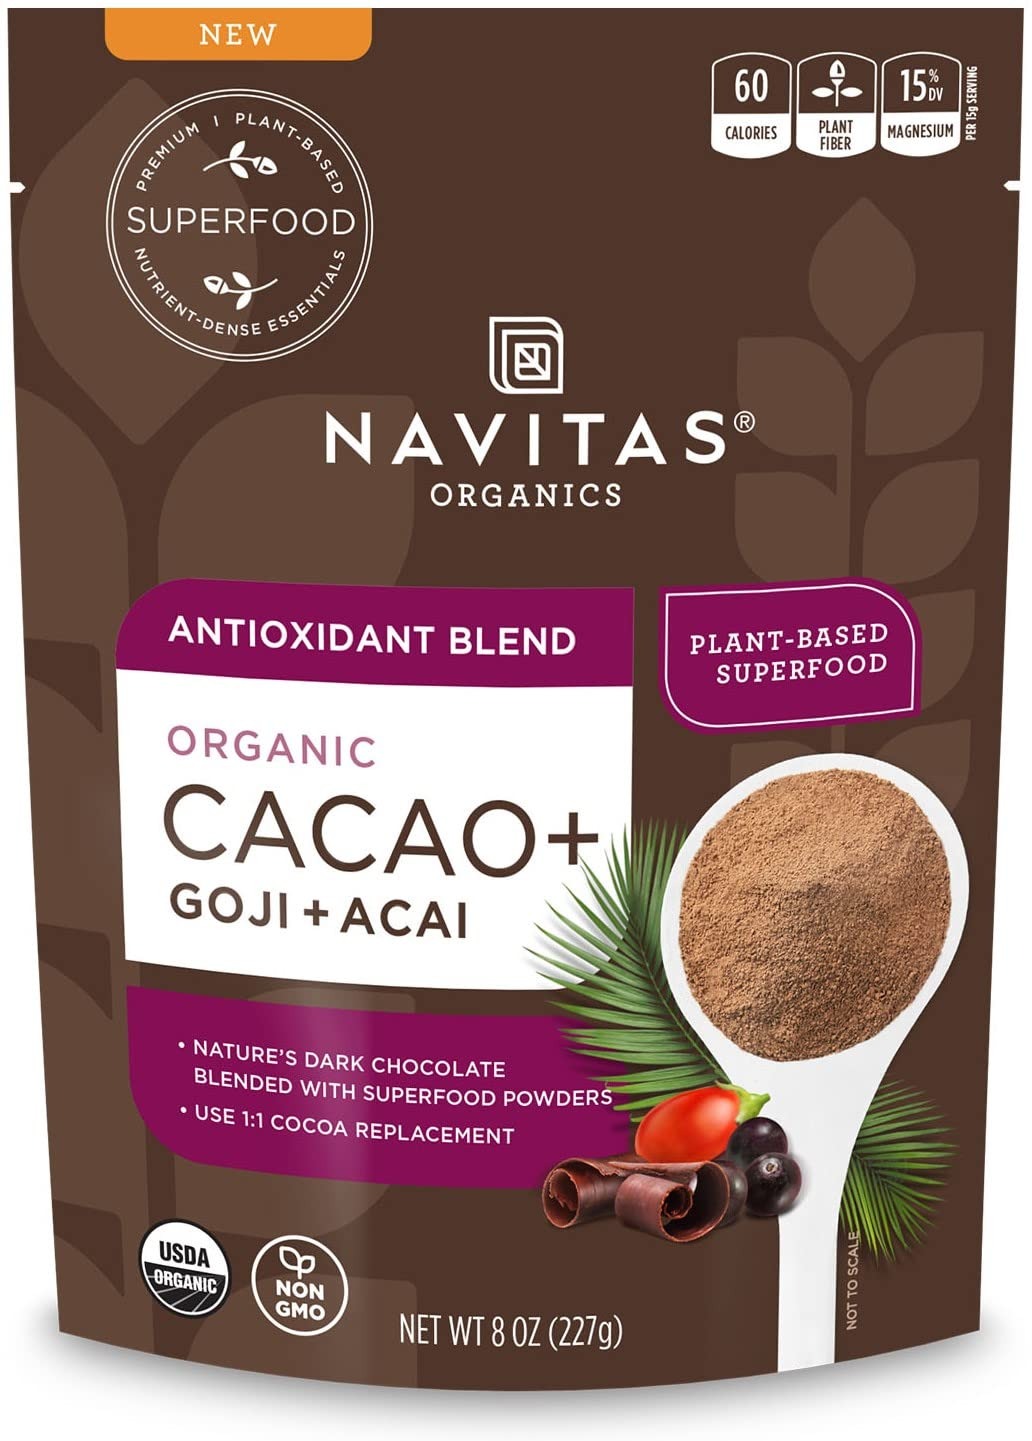
Item Name: Navitas Organics Cacao+ Blend: Antioxidant (Cacao + Acai + Goji), 8oz. Bag, 15 Servings — Organic, Non-GMO, Gluten-Free
Bullet Point 1: Superfood staple cacao powder joins goji and acai powder for a delicious and convenient cacao with added health benefits!
Bullet Point 2: Crafted for convenience: simply use as a 1:1 unsweetened cocoa powder replacement in baking, smoothie-making and other chocolatey recipes!
Bullet Point 3: Our premium, unroasted cacao powder is a great source of antioxidants, fiber and minerals (magnesium, calcium & iron).
Bullet Point 4: Organic and freeze-dried acai and goji berry powders provide powerful, superberry antioxidants—vital nutrients that support skin health and help fight inflammation!
Bullet Point 5: No added sugar, fillers or preservatives. USDA organic, non-GMO, vegan, paleo & gluten-free.
Value: 8.0
Unit: Ounce

Price: 13.99